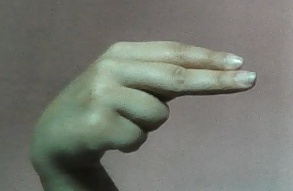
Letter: ain